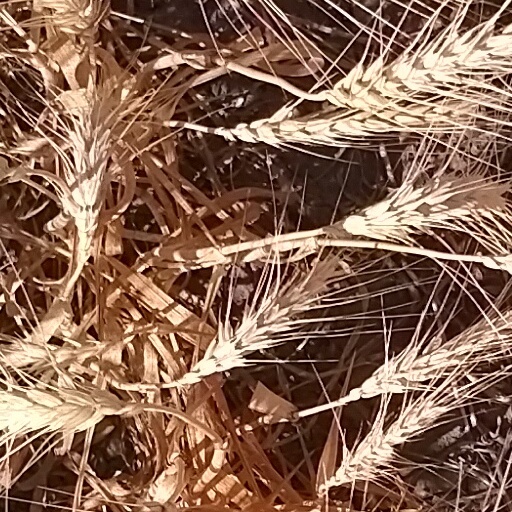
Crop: wheat